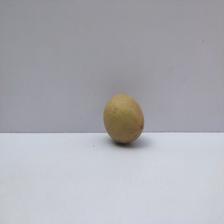
Size: Small